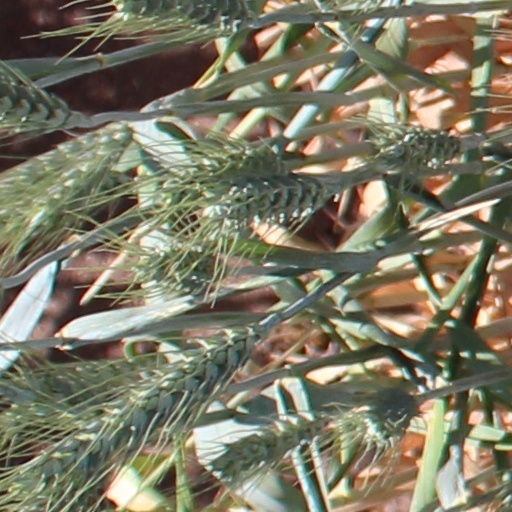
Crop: wheat